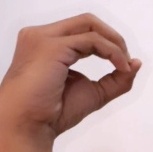
ASL sign: O